Jean-Christophe Maillot

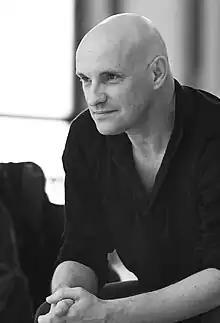

Jean-Christophe Maillot (born 1960) is a Monaco-based, French-born dancer and choreographer. He has been the choreographer-director of Les Ballets de Monte-Carlo since 1993.